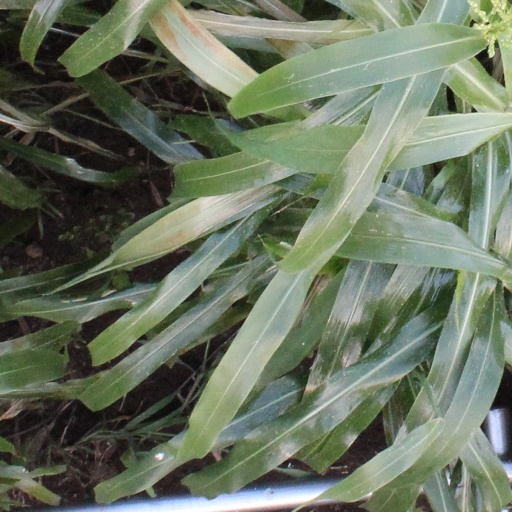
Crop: sorghum